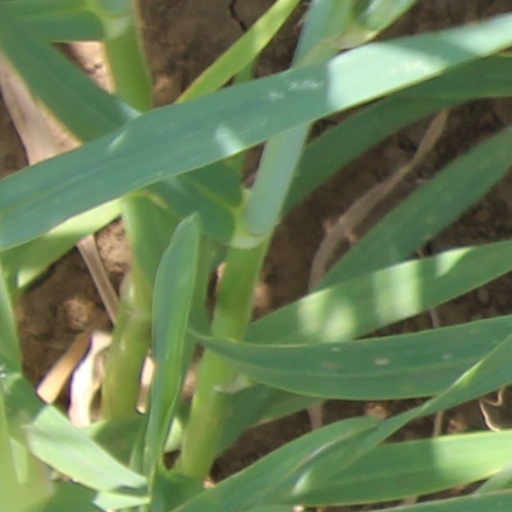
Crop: wheat